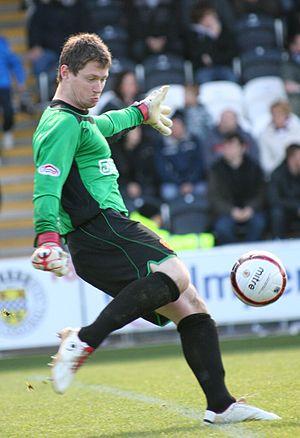
Graeme Smith est un footballeur écossais né le 3 octobre 1982 à Bellshill. Il évolue au poste de gardien de but, en tant que deuxième gardien.